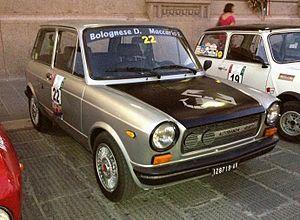
L'Autobianchi A112 Abarth est une voiture de petite dimension, à vocation sportive, fabriquée par le constructeur italien Autobianchi avec le concours d'Abarth, tous deux filiales de Fiat, à partir de 1971.